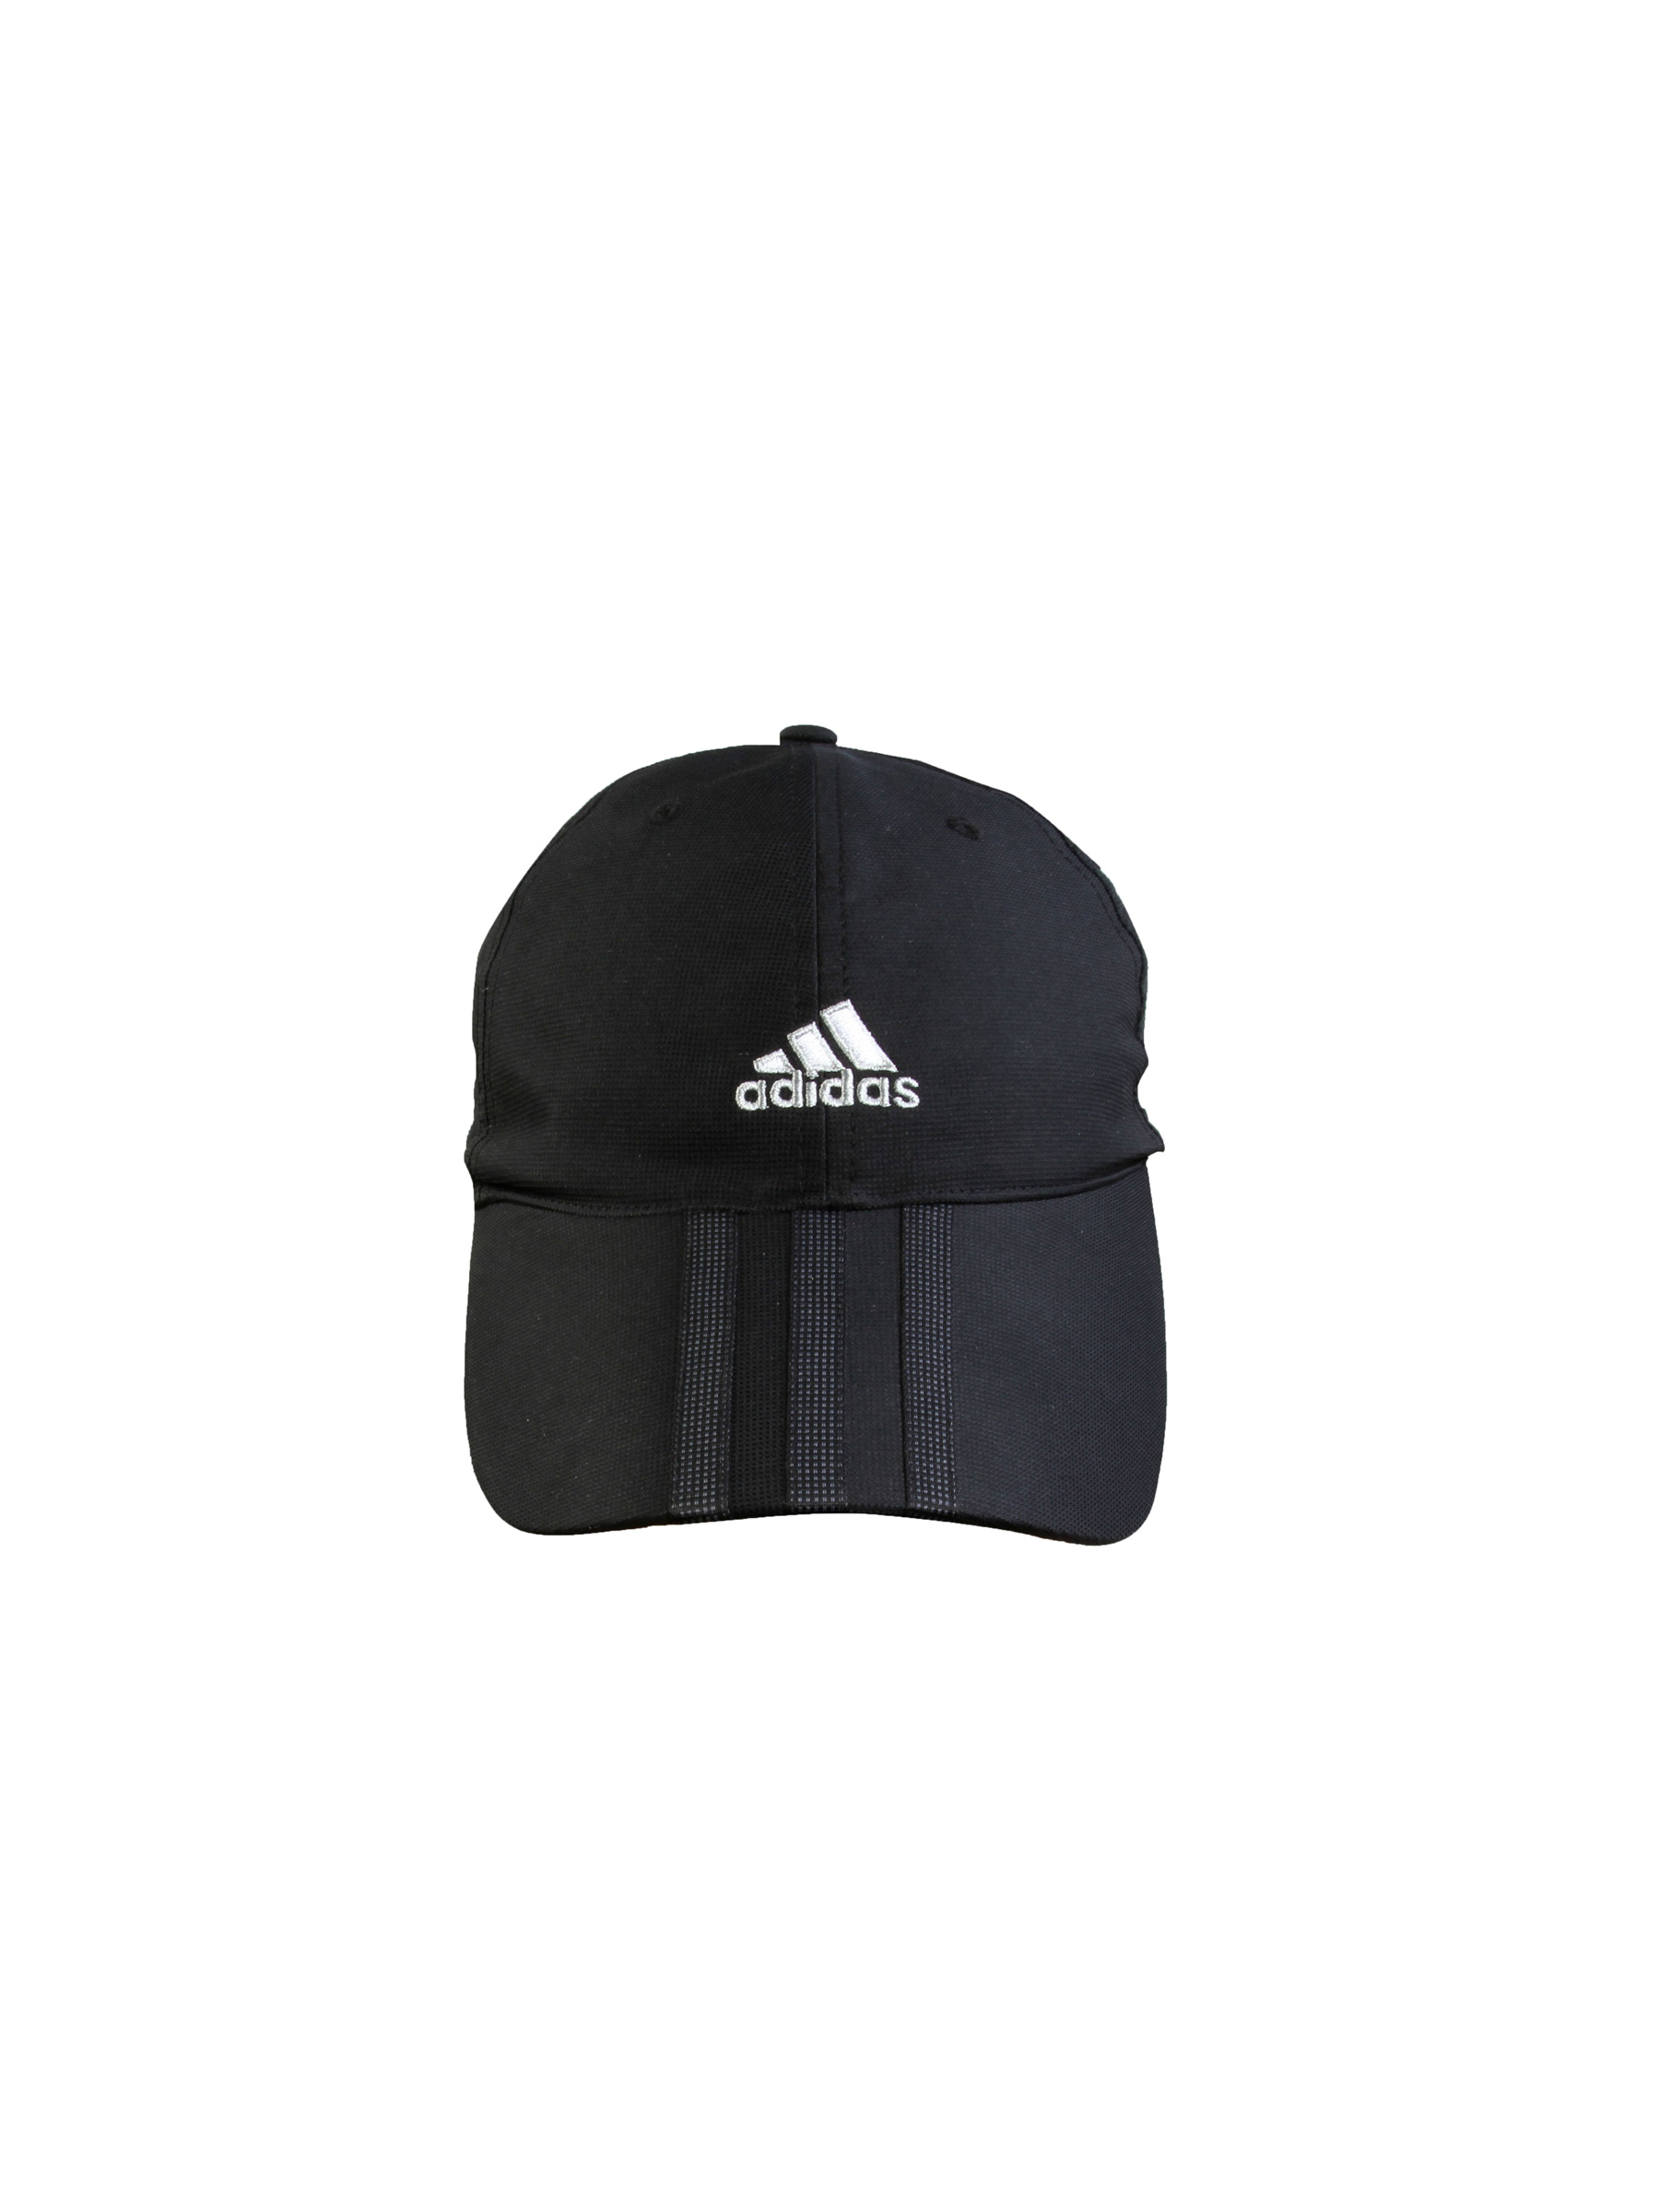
ADIDAS Black Cap
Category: Accessories / Headwear / Caps
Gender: Unisex
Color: Black
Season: Summer 2011
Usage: Sports